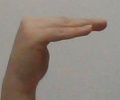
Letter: haa